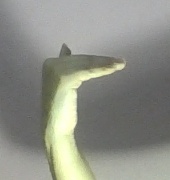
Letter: khaa